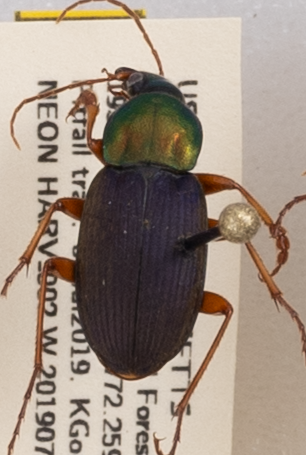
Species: Chlaenius emarginatus
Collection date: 2019-07-02
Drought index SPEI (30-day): -0.26
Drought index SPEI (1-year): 2.09
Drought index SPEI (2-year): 2.09